Massachusetts Museum of Contemporary Art

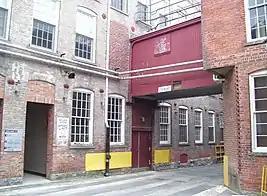
The industrial qualities of the buildings remain, despite the conversion to a fine arts museum

At its peak in 1905, Arnold print works employed more than 3,000 workers and was one of the world's leading producers of printed textiles. Arnold produced 580,000 yards or 330 miles of cloth per week. Arnold had offices in New York City and Paris. In addition to printing the textiles, Arnold Print Works expanded and built their own cloth-weaving facilities in order to produce "grey cloth", which was the crude, unfinished textile from which printed color cloth was made.